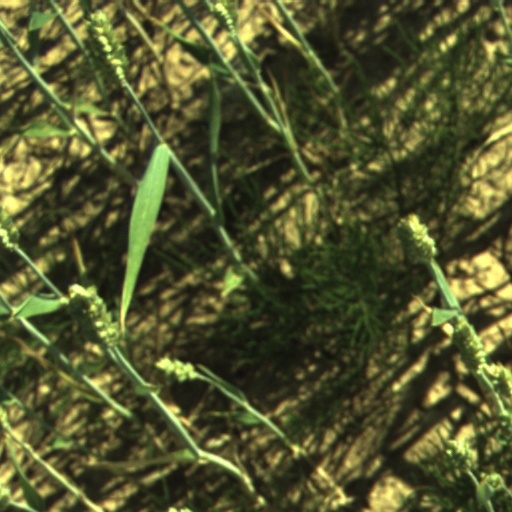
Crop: wheat